Chand Tara

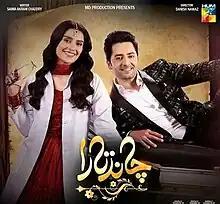
Promotional poster

"Chand Tara" is a 2023 lighthearted romantic comedy Pakistani television series, starring Danish Taimoor and Ayeza Khan in the lead roles. Written by Saima Akram Chaudhry, directed by Danish Nawaz, and produced by MD Productions, the series began airing from 23 March 2023 during Ramadan on Hum TV, and ended on 21 April 2023 after 30 episodes.